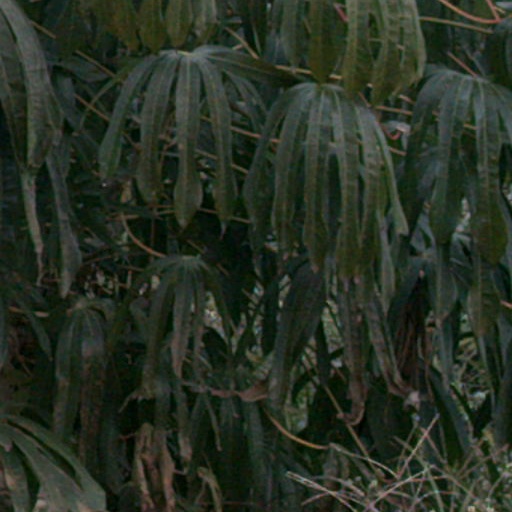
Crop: cassava